South Platte Trail

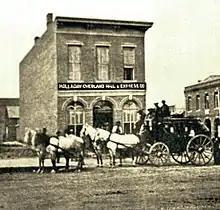
The Holladay Overland Mail & Express Co. stagecoach office was on the southwest corner of fifteenth and Market Streets in Denver. Circa 1860s.

Julesburg, established in 1850, was a supply hub for Denver via the South Platte Trail. It became an important station on the Overland Stage Route for the delivery of passengers and mail between Atchison, Kansas and Salt Lake City. The Overland Trail followed much of the South Platte Trail to and from Denver, before heading north to Wyoming. Julesburg was also near the connection to the Oregon-California Trail at the North Platte River.